Persson Motorsport

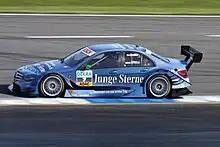
Jamie Green racing for Persson in 2009

The DTM was resurrected in 2000 and Persson returned with Tiemann and Peter Dumbreck in the Mercedes-Benz CLK DTM. In 2001 they gave future F1 driver Christijan Albers his DTM debut alongside Thomas Jäger. Katsutomo Kaneishi raced for the team in 2003, while Stefan Mücke and Markus Winkelhock raced for them in 2004. In 2005 they gave future race-winners Bruno Spengler and Jamie Green their DTM debuts. Former F1 driver Jean Alesi raced for them in 2006 alongside Alexandros Margaritis and Mathias Lauda. Former champion Gary Paffett raced for the team in 2007 and 2008, winning at Motorsport Arena Oschersleben in 2007, ahead of Paul di Resta who raced for them in 2007 in a two-year-old car, finishing a stunning fifth in the standings. Unsurprisingly he was signed by the factory AMG-Mercedes team for 2008. In 2009 Persson's drivers are British duo Jamie Green and Susie Stoddart, with Green winning the third round of the 2009 season at the Norisring.